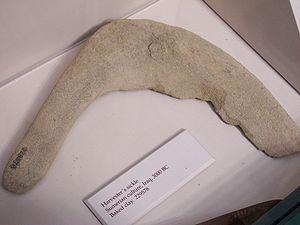
La révolution néolithique fut la première révolution agricole, caractérisée par la transition de tribus de chasseurs-cueilleurs vers des communautés d'agriculteurs. Les données archéologiques indiquent que plusieurs formes de domestication de plantes et d'animaux surgirent indépendamment dans au moins sept ou huit régions séparées à travers le monde, et à des époques différentes. La première émergence eut lieu au Proche-Orient, où les hommes passèrent graduellement de la cueillette de céréales sauvages, au Natoufien, à la production de plantes et d'animaux domestiqués, en passant par des stades intermédiaires successifs durant près de 4 000 ans. Si l'adoption de l'agriculture dans ces foyers d'origine correspond à un lent changement des comportements des populations locales, dans d'autres régions, comme en Europe, elle est plus rapide et correspond à l'arrivée de populations déjà néolithisées.
La taxinomie des plantes cultivées est l'étude théorique et pratique de la science qui découvre, décrit, classe, identifie et nomme les cultigènes – c'est-à-dire des plantes dont l'origine ou la sélection est essentiellement le résultat d'une activité humaine intentionnelle.